Jan Wojnarski

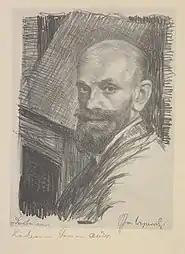
Self-portrait (c.1925)

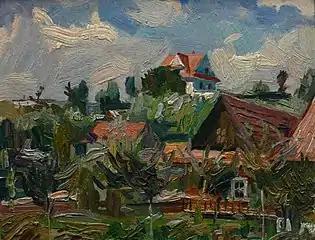
Zaryte

Jan Józef Wojnarski (1 December 1879, Tarnów – 14 October 1937, Kraków) was a Polish painter, graphic artist and art professor.